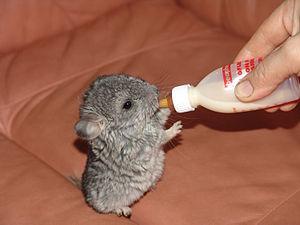
Le chinchilla domestique est un rongeur nocturne de taille moyenne, de la famille des Chinchillidés, originaire de la cordillère des Andes et vivant uniquement en captivité. Issu principalement de l'espèce sauvage Chinchilla lanigera, il a été très probablement hybridé dans une moindre proportion avec l'autre espèce sauvage, Chinchilla brevicaudata, encore plus rare car quasiment décimée pour sa fourrure au début du XXᵉ siècle. Élevé en captivité avec succès depuis 1923, il a été sélectionné avant tout pour sa fourrure dense et soyeuse mais ce chinchilla domestique fait aussi partie depuis une quinzaine d'années des nouveaux animaux de compagnie. Contrairement aux espèces protégées sauvages, il n'est pas en voie de disparition. C'est le chinchilla le plus connu des fourreurs, des laboratoires et du grand public.